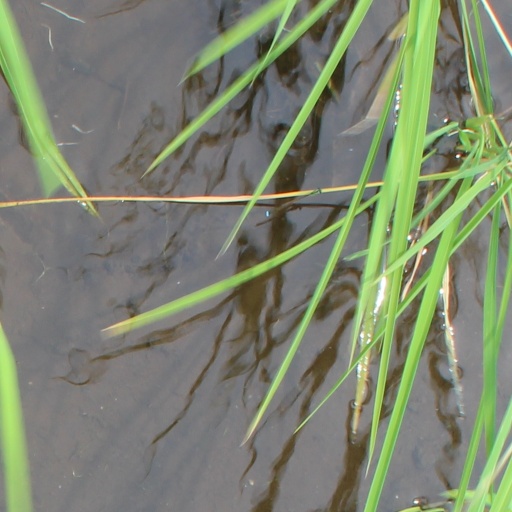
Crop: rice